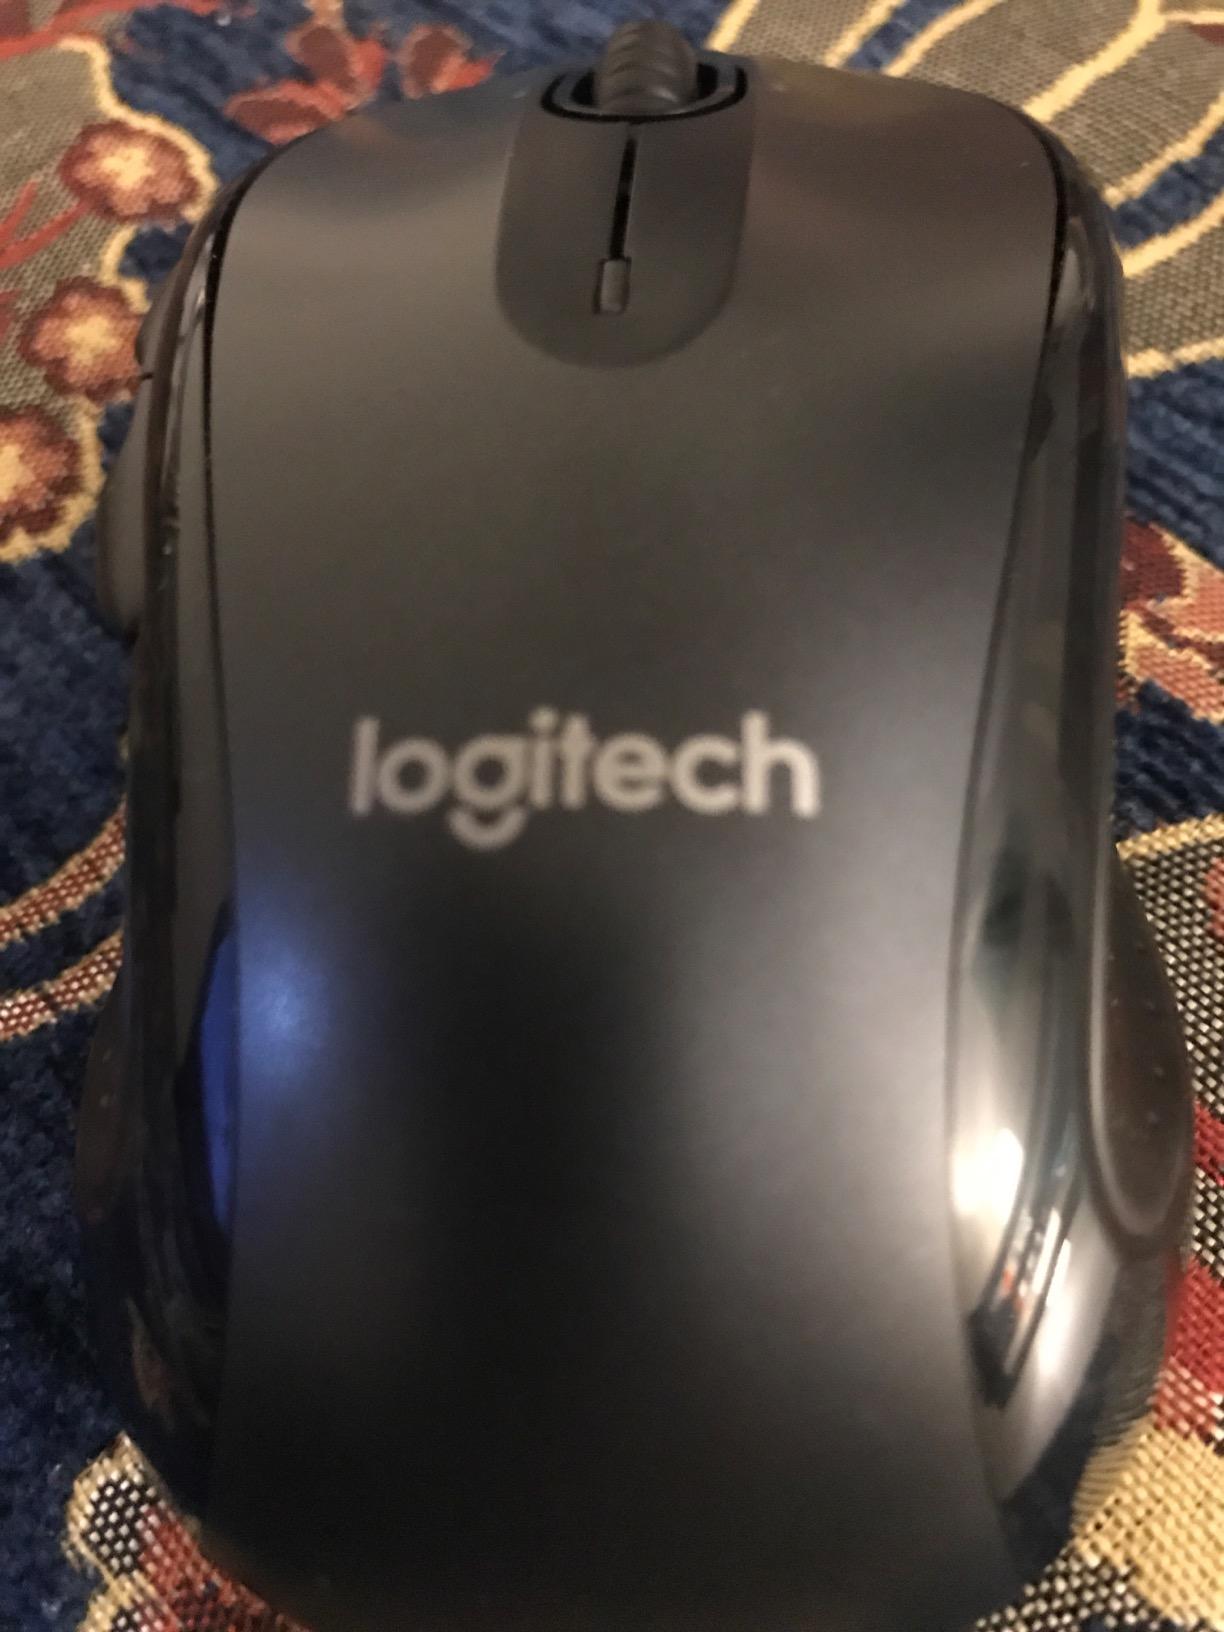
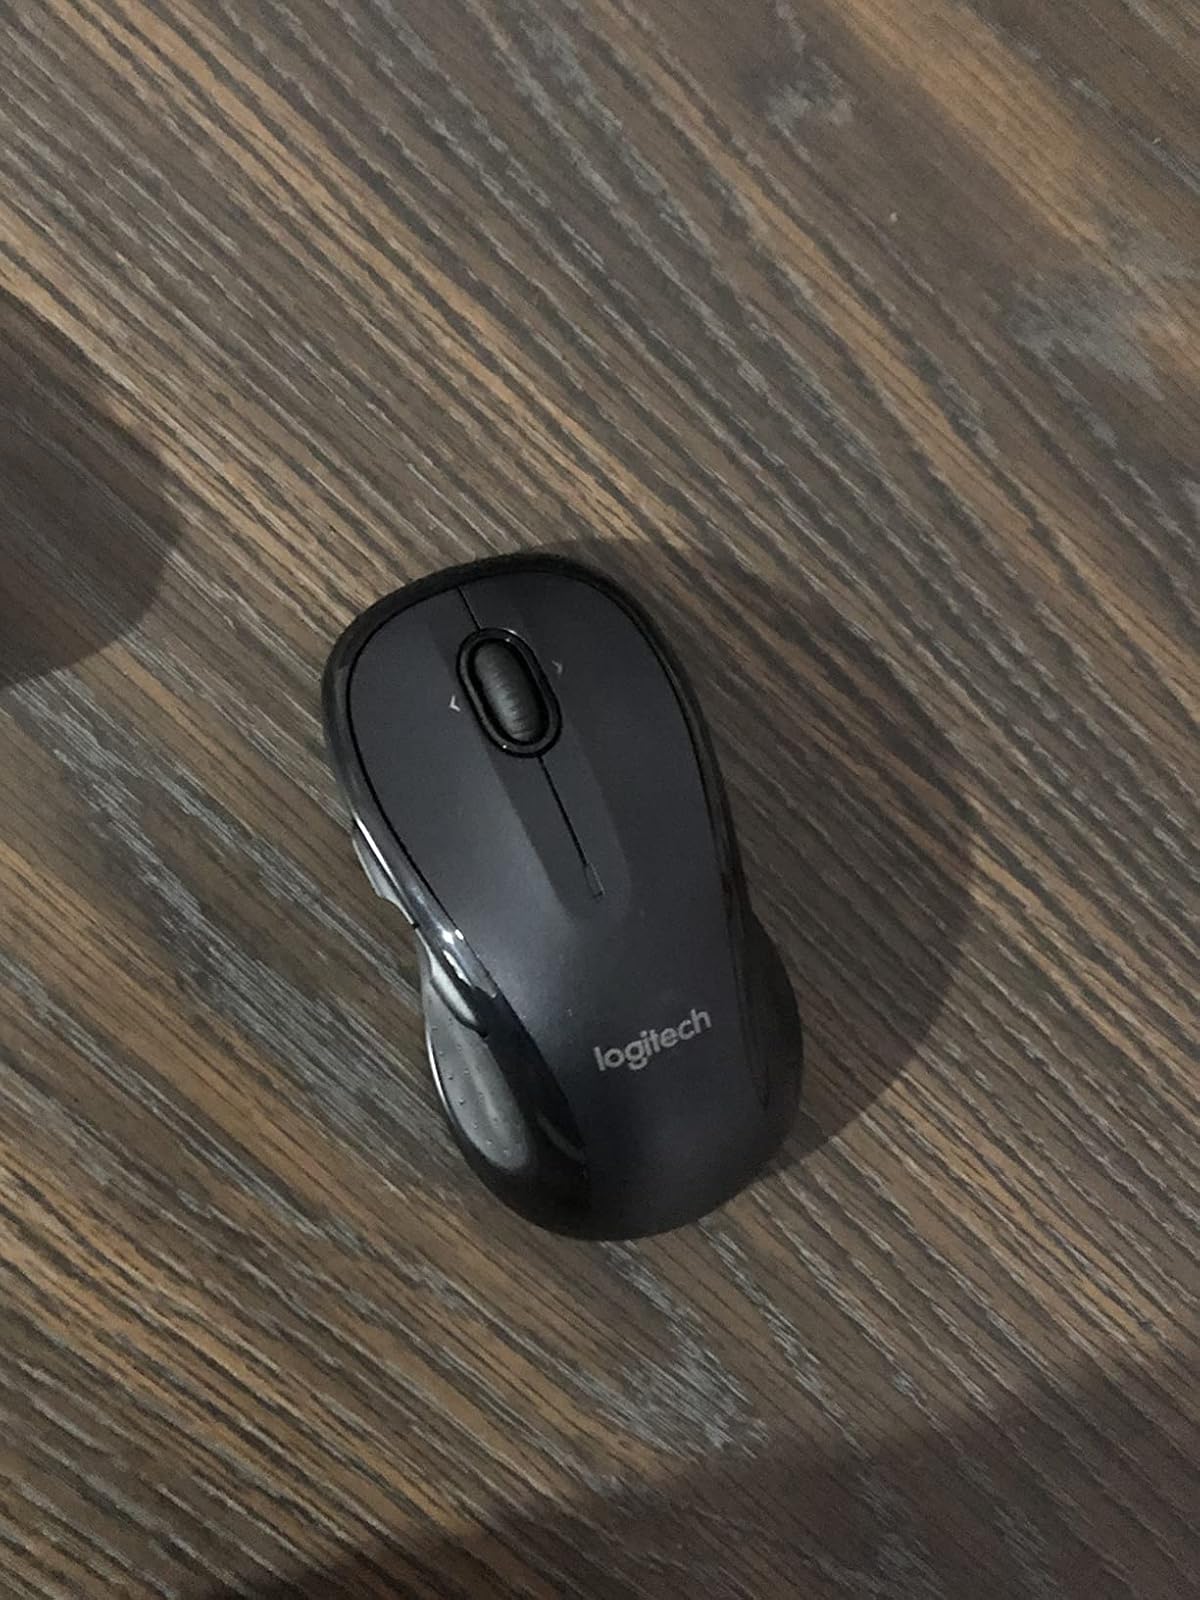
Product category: mouse
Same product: no